Mobico Group

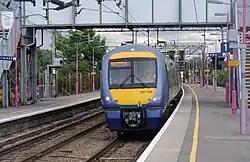
c2c Class 357 at Upminster in September 2010

In May 2009, National Express sold some of its bus operations to Abellio: